Oxnard, California

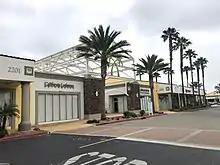
Cal Lutheran Oxnard Center

Oxnard is served on the collegiate level by Oxnard College and nearby California State University Channel Islands. Additionally, California Lutheran University, California State University, Northridge, University of Phoenix, University of California, Santa Barbara, National University, and Azusa Pacific University have satellite campuses in Oxnard.